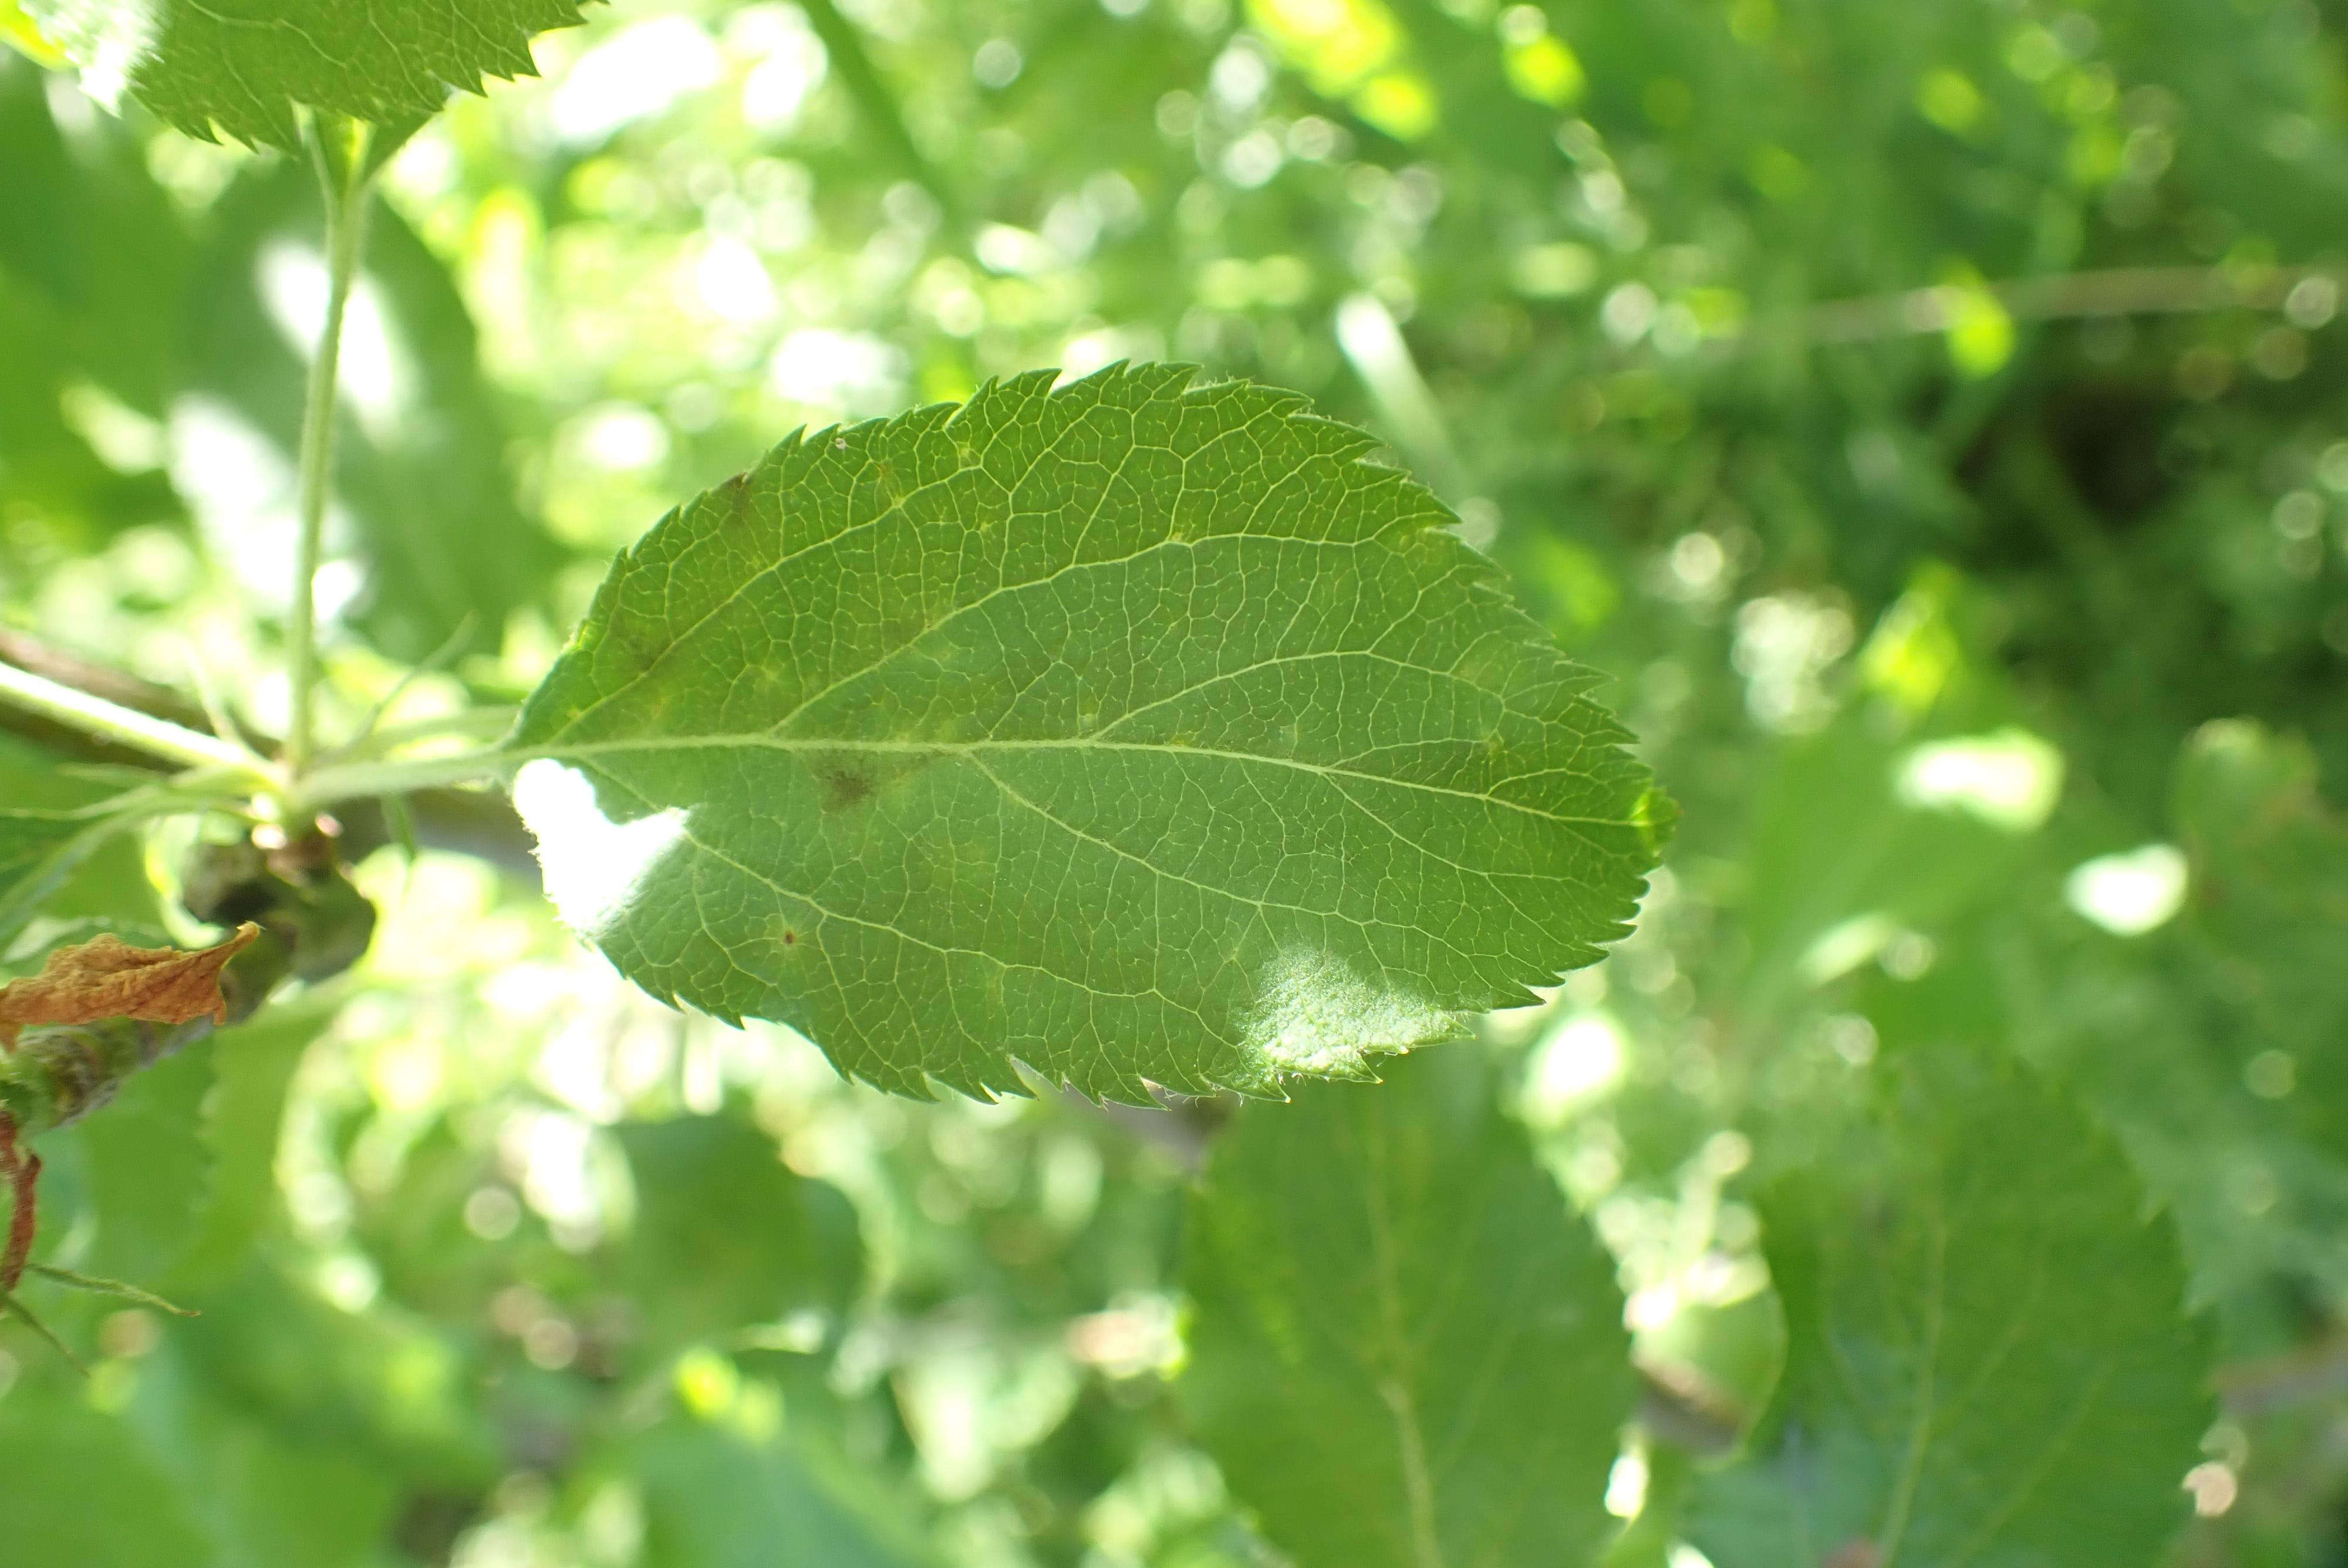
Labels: scab